Sienna Miller

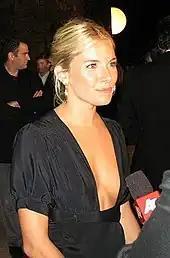
Miller at the 2007 Palm Springs International Film Festival

With roles in two commercial films and a higher public profile due to her relationship with actor Jude Law, 2004 was a turning point for Miller's career. The crime thriller "Layer Cake", directed by Matthew Vaughn and starring Daniel Craig, featured her as the love interest of a London-based cocaine supplier. "The New York Times" called Miller "a new It Girl who barely registers on-screen despite wearing little more than lacey filaments that make her look like a gift meant to be unwrapped very quickly". In "Alfie", the remake of Bill Naughton's 1966 film, she played the girlfriend of a cockney limo driver and sex addict (Jude Law). Of her It Girl status, she said at the time: "I'm not very happy about it, to be honest. It makes me uncomfortable because I don't think it's as a result of having a film come out, [but] being scrutinised because of the relationship I'm in".